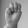
ASL letter: M